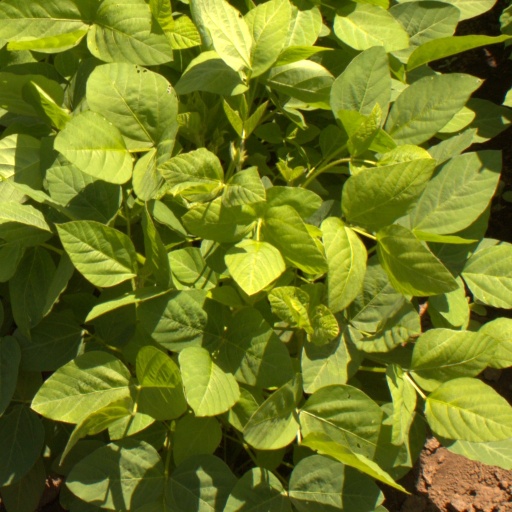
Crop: soybean